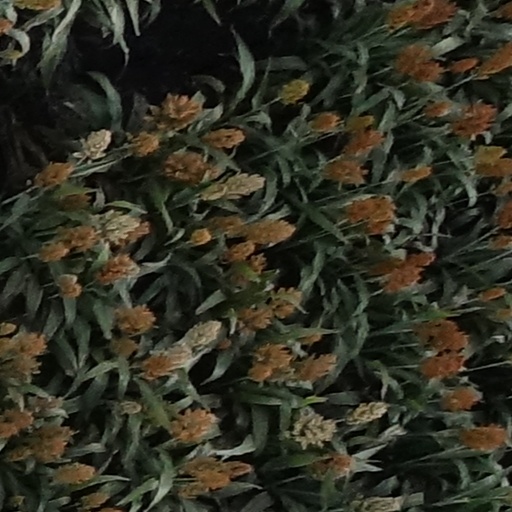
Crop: sorghum